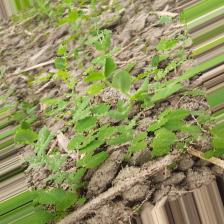
Label: Normal